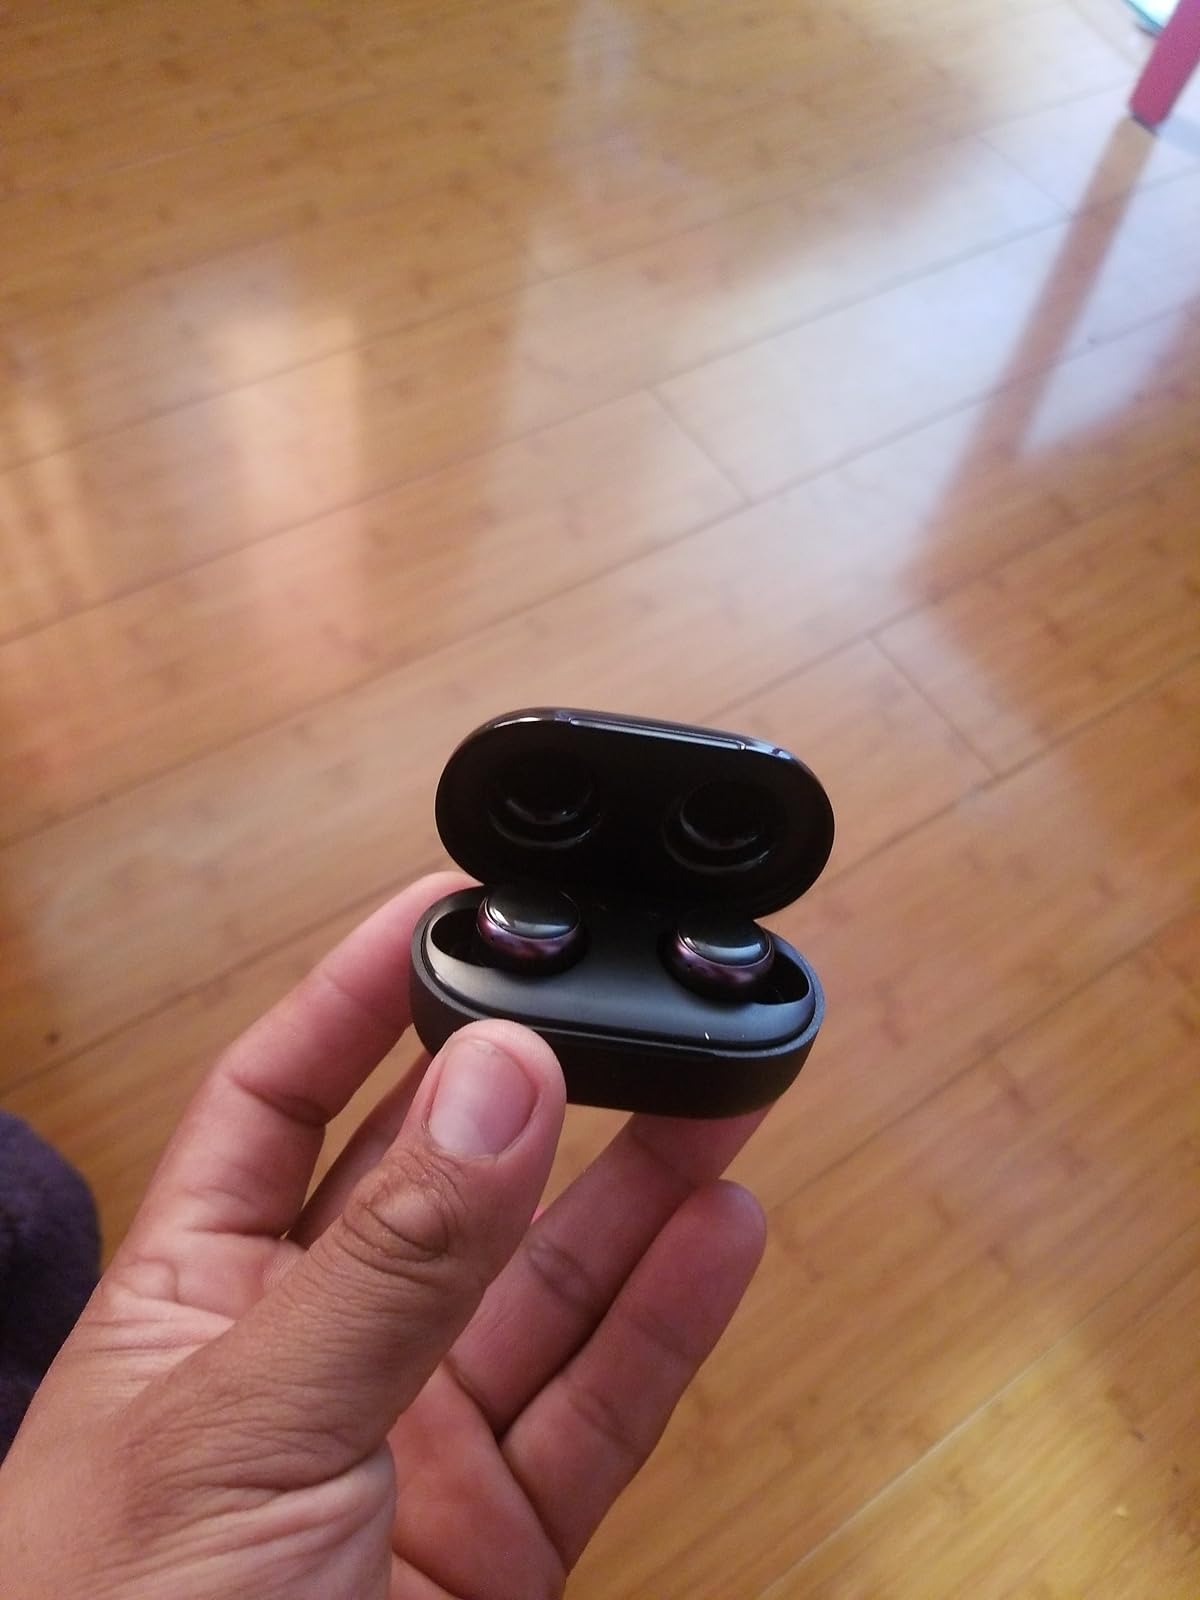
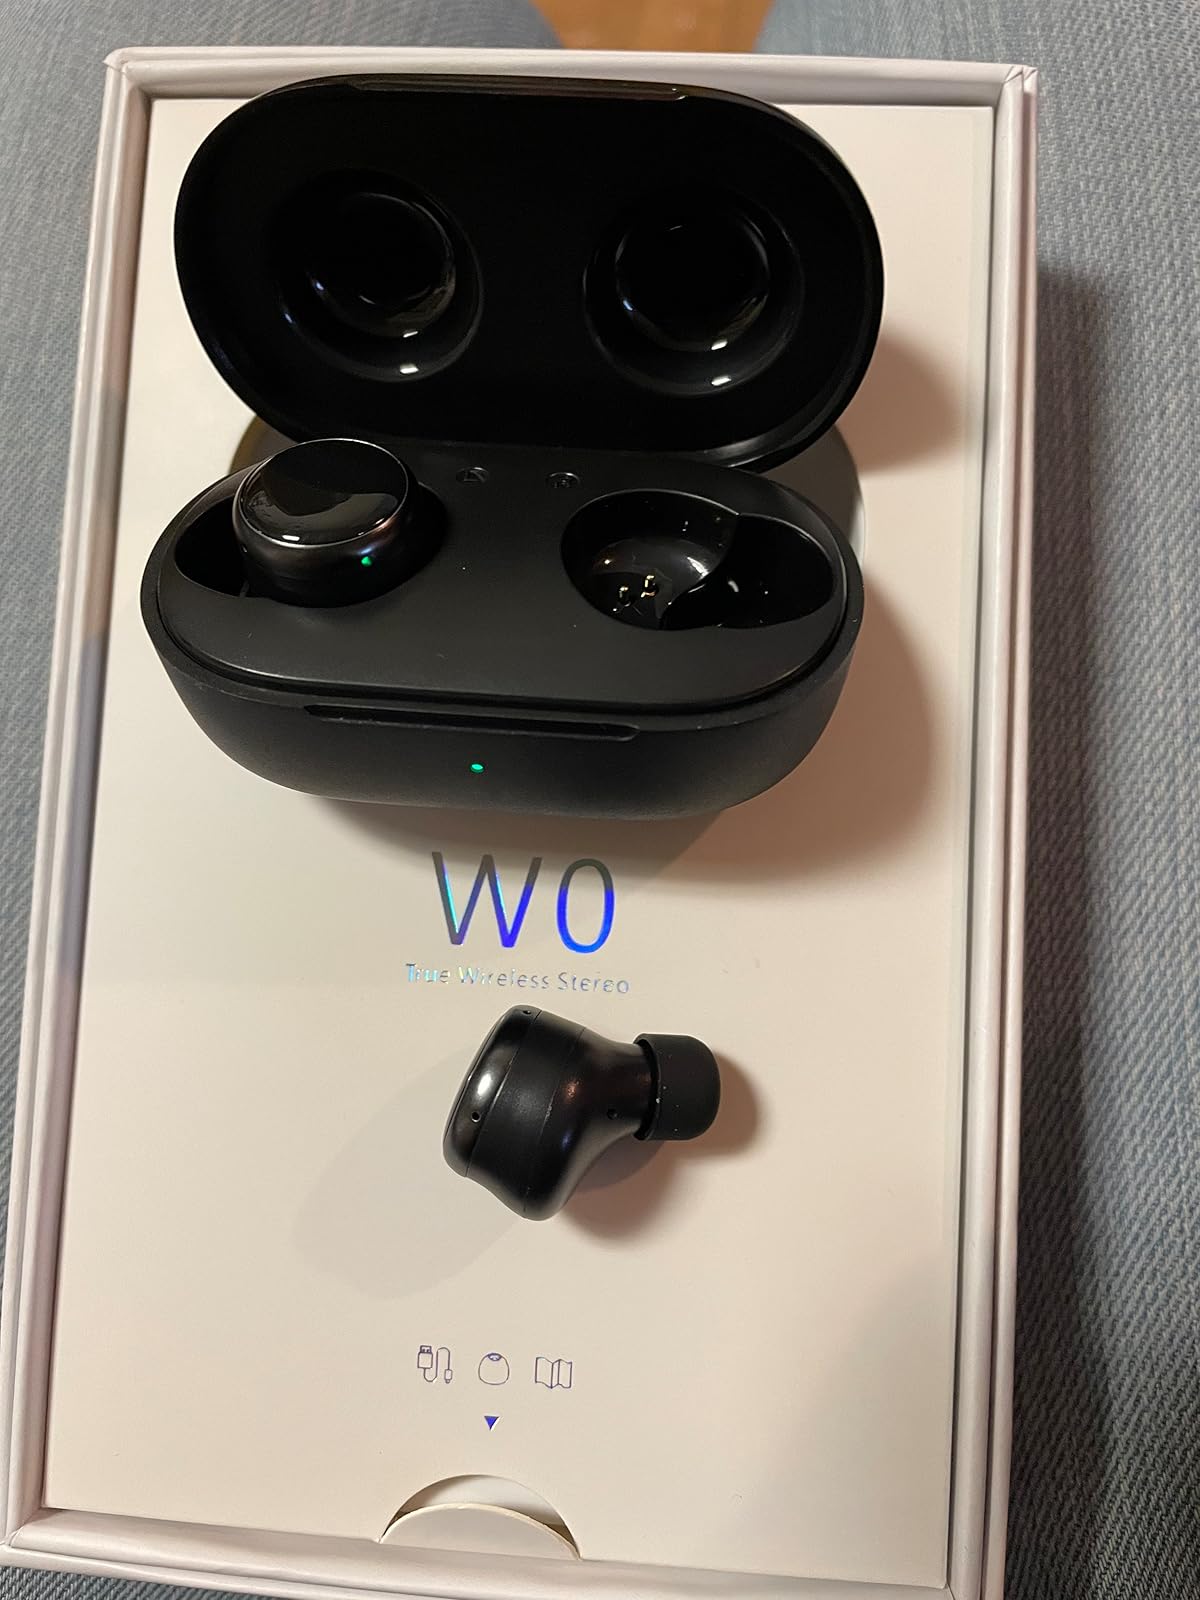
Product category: earbuds
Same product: yes